Michael J. Matthews

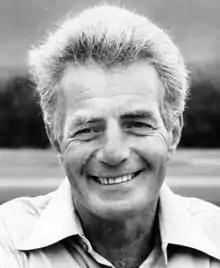

Michael Joseph Matthews (January 7, 1934 – January 2, 2014) was an American politician who was the mayor of Atlantic City, New Jersey from 1982 to 1984. A member of the Democratic Party, he was mayor for 21 months before he was recalled and sent to prison for extortion committed during his time in office.